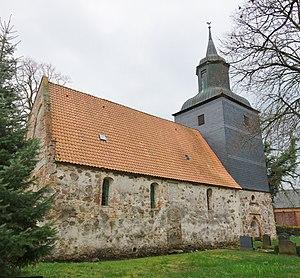
Vue du nord-est de l'église de Trebenow, commune de Uckerland, arrondissement Uckermark, état fédéral de Brandebourg, Allemagne Object location53°